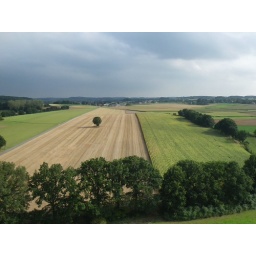
Velden aan het kasteel van Horst. Foto genomen met een camera die in de lucht wordt gehouden door een kite.